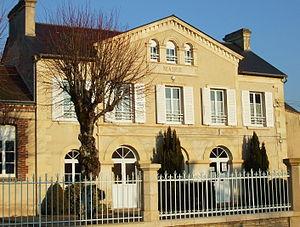
La Hoguette est une commune française, située dans le département du Calvados en région Normandie, peuplée de 714 habitants.